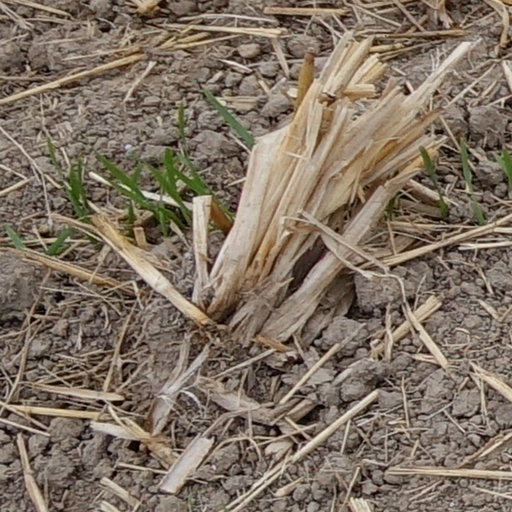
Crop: wheat